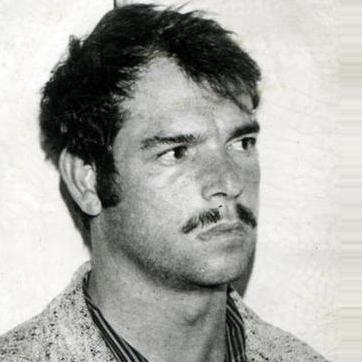
Age: 27